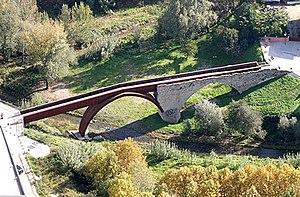
Cet article a pour objet de présenter une liste de ponts remarquables d'Espagne, tant par leurs caractéristiques dimensionnelles, que par leur intérêt architectural ou historique.